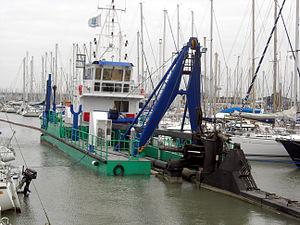
Le curage est l'opération consistant à extraire et exporter les sédiments qui se sont accumulés par décantation sous l'eau.